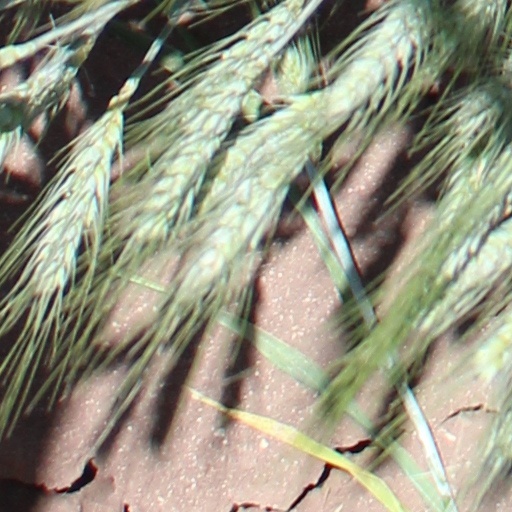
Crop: wheat